List of people involved in the Fort Lee lane closure scandal

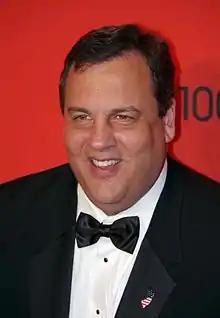
New Jersey Governor Chris Christie

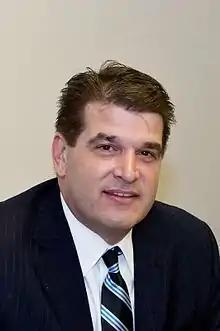
Fort Lee Mayor Mark Sokolich

On January 21, 2014, Assemblyman John S. Wisniewski and State Senate majority leader Loretta Weinberg, whose district includes Fort Lee, announced that the Senate and Assembly committee investigating the matter would merge into the bi-partisan joint New Jersey Legislative Select Committee on Investigation, which they would co-chair and would have 12 members. While the committee initially focused on the Bridgegate scandal, it had the power to investigate other allegations against the Christie administration. On January 24, 2014 the members of the bi-partisan committee were announced; eight Assembly representatives, including five Democrats and three Republicans, and four Senators, including three Democrats and one Republican. At the time, 40% of the members of the New Jersey Legislature were Republican. Besides the two Democratic co-chairs, members included Assemblywoman Marlene Caride (D-Bergen), Assemblyman Michael Patrick Carroll (R-Morris), Senator Nia Gill (D-Essex), Senator Linda Greenstein (D-Middlesex), Assembly Majority Leader Louis Greenwald (D-Camden), Assemblywoman Amy Handlin (R-Monmouth), Assemblywoman Valerie Huttle (D-Bergen), Assemblywoman Holly Schepisi (R-Bergen), Assemblywoman Bonnie Watson Coleman (D-Mercer), and an unnamed Republican Senator. On January 27, both houses voted unanimously to combine the investigations, maintaining the partisan balance, and announced Kevin O'Toole's (R-Essex) inclusion despite his mention in a December 5 email from Wildstein to Michael Drewniak. Assemblyman Paul D. Moriarty (D-4th Legislative) District subsequently replaced Watson.